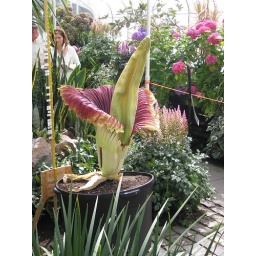
This plant makes the largest flower in the world.